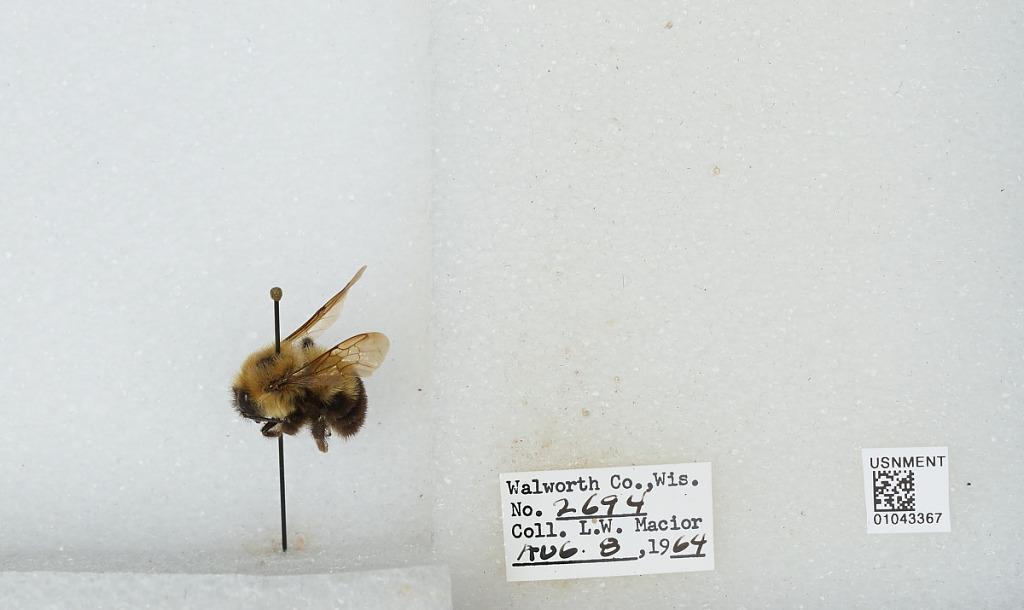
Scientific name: Bombus (Pyrobombus) bimaculatus Cresson
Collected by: L. Macior
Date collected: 1964-8-8
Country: United States
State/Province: Wisconsin
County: Walworth
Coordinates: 42.67, -88.54